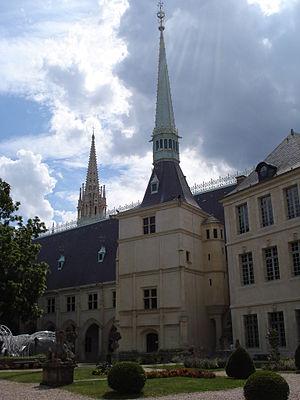
Vue arrière du palais ducal de Nancy Italiano: Palazzo dei Duchi di Lorena Русский: Дворец герцогов Лотарингских
Le palais des Ducs de Lorraine est l'ancienne demeure des ducs de Lorraine.